Ammon, Idaho

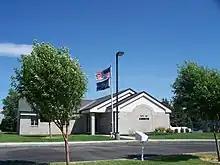
Ammon City Building

As of the census of 2010, there were 13,816 people, 4,476 households, and 3,352 families residing in the city. The population density was . There were 4,747 housing units at an average density of . The racial makeup of the city was 94.1% White, 0.5% African American, 0.5% Native American, 0.8% Asian, 0.1% Pacific Islander, 2.2% from other races, and 1.8% from two or more races. Hispanic or Latino of any race were 6.4% of the population.